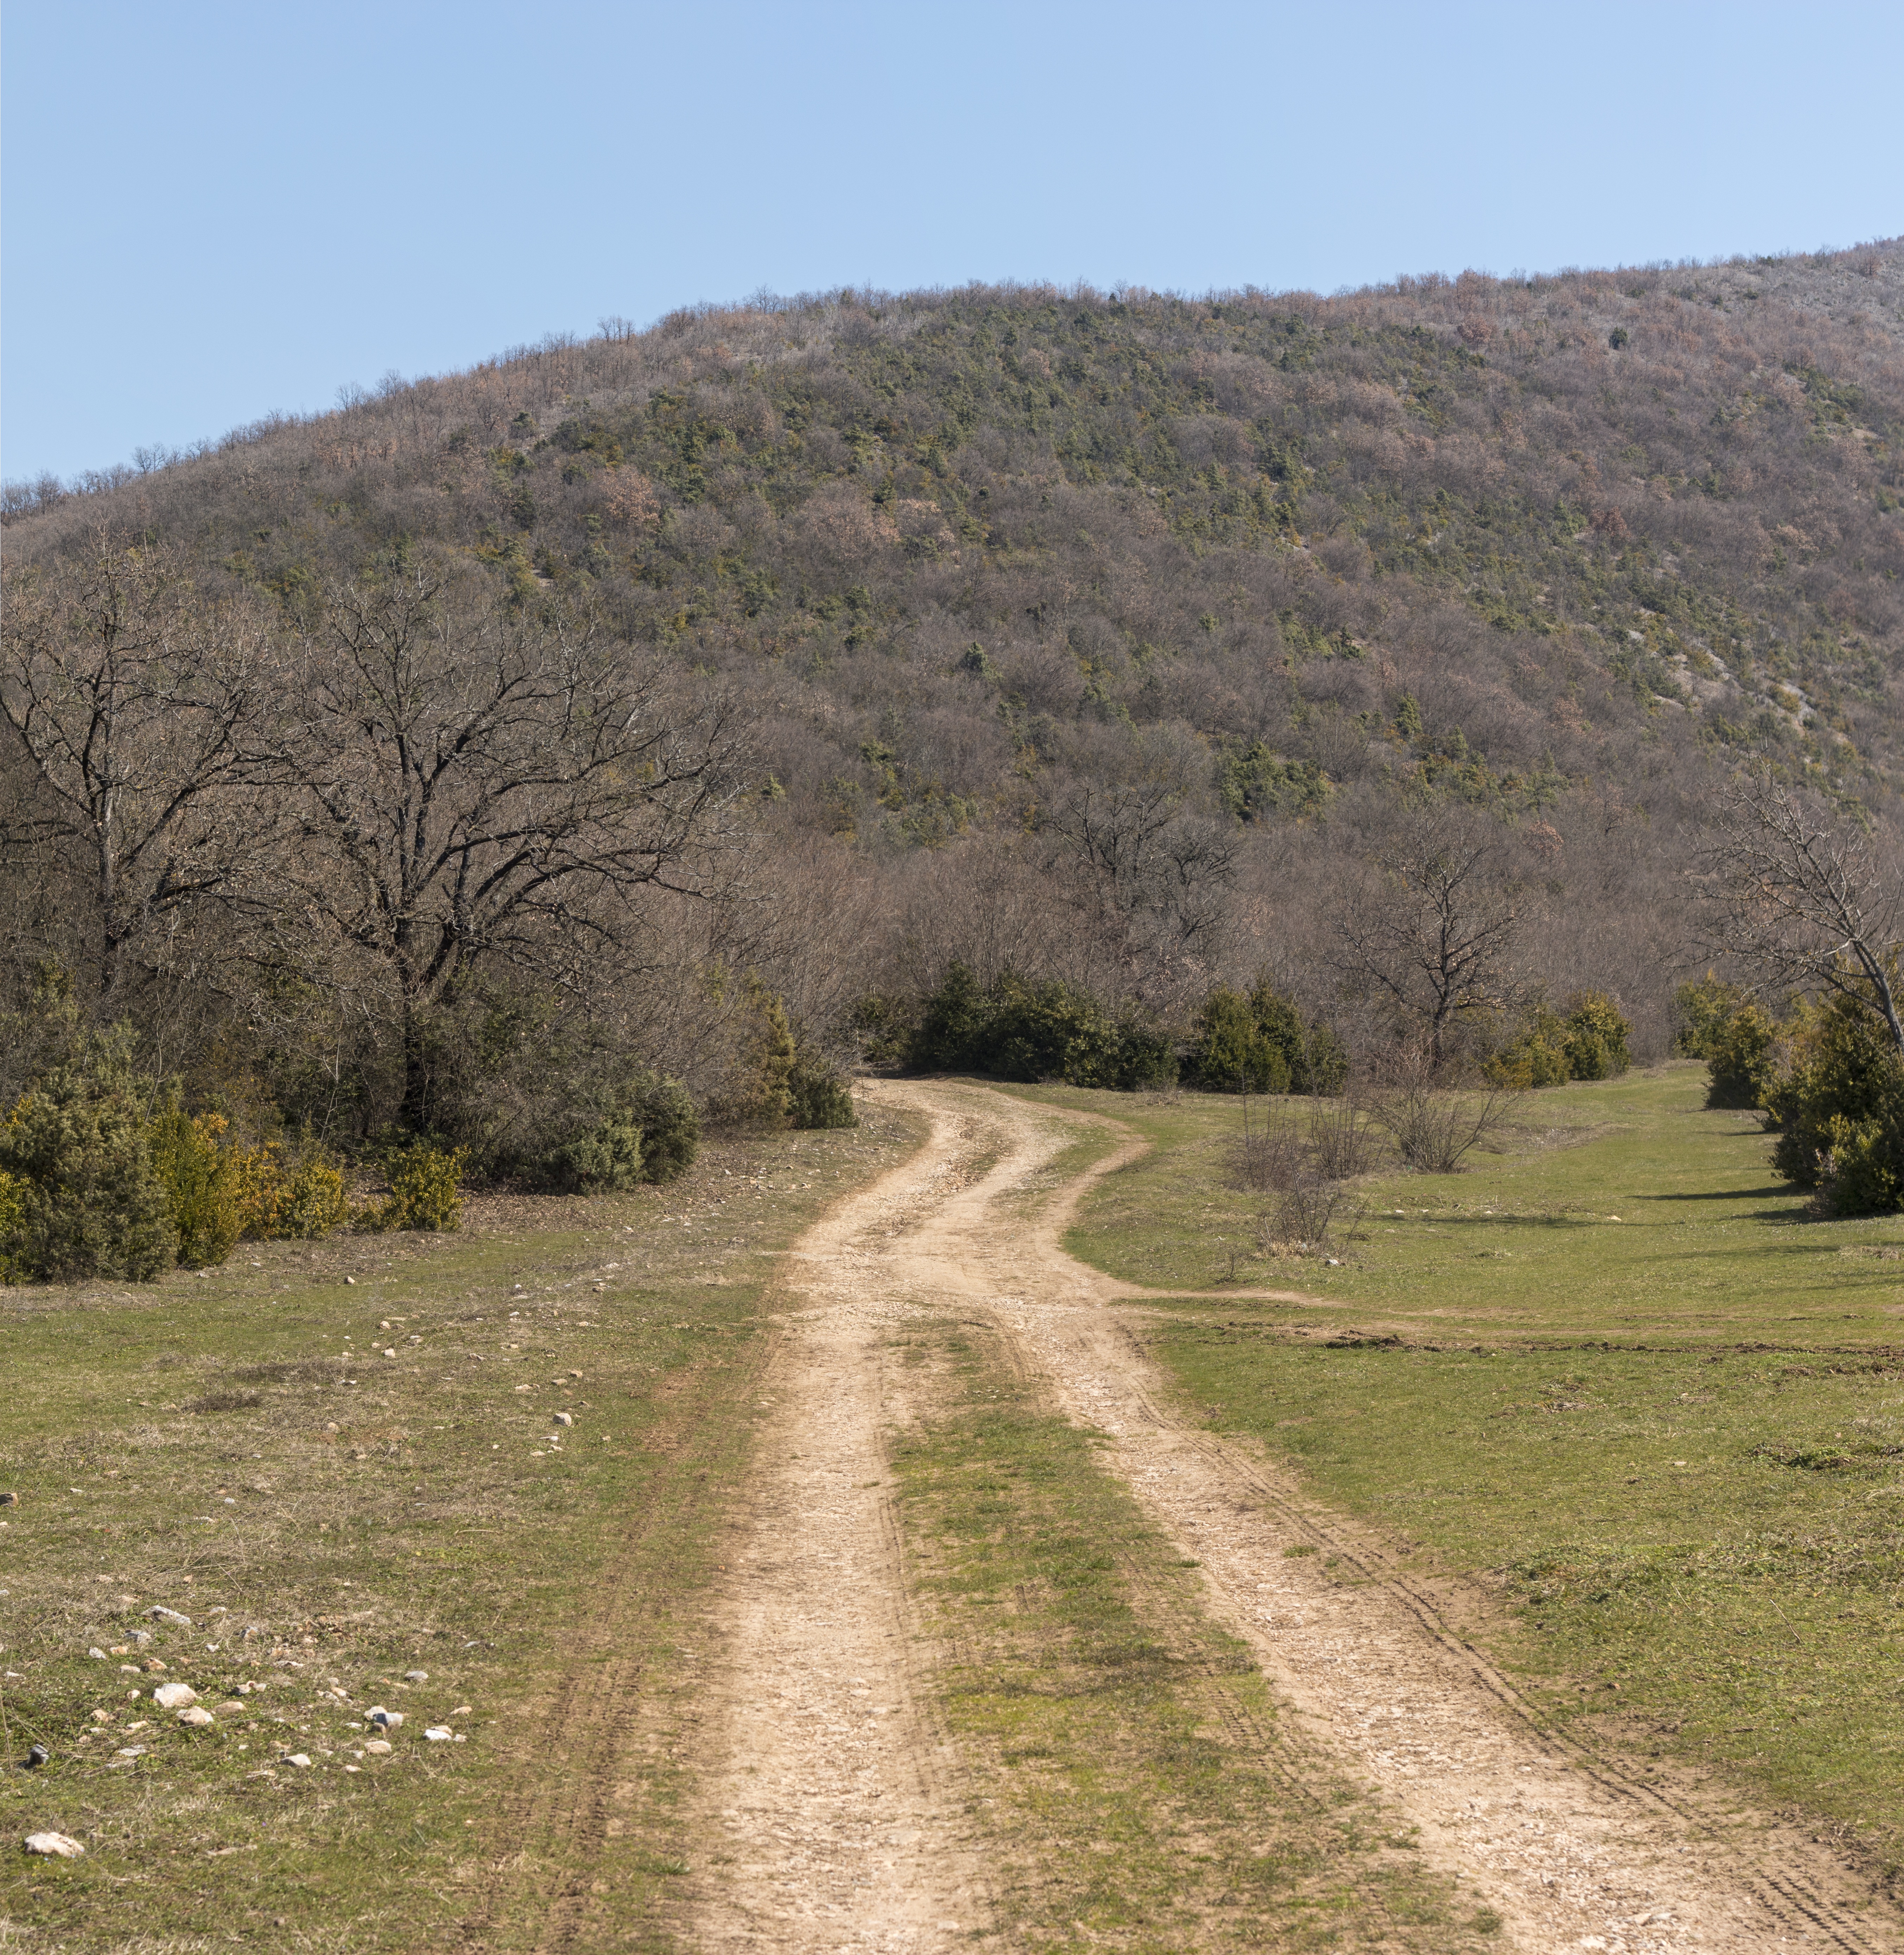
landscape, tree, nature, forest, path, grass, mountain, road, hiking, trail, field, meadow, prairie, hill, valley, dirt road, walk, environment, spring, green, pasture, peaceful, scenery, soil, reservoir, ridge, plain, trees, woods, grassland, infrastructure, plateau, habitat, ecosystem, mound, steppe, rural area, natural environment, mountainous landforms, land lot